Betsy Brandt

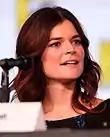

In theater, Brandt has acted in performances of "Much Ado About Nothing" with the Arizona Theatre Company, with the San Jose Repertory Theatre, Beth Henley's "Ridiculous Fraud", Julia Cho's "The Language Archive" with South Coast Repertory, and "Next Fall" with Geffen Playhouse. She has had guest roles on the television shows "Without a Trace", "Judging Amy", "ER", "Boston Legal", "The Practice", and "NCIS".